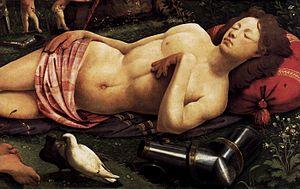
Vénus, Mars et Cupidon est une peinture à l'huile sur panneau de Piero di Cosimo, datant de 1490 environ et conservée à la Gemäldegalerie de Berlin.